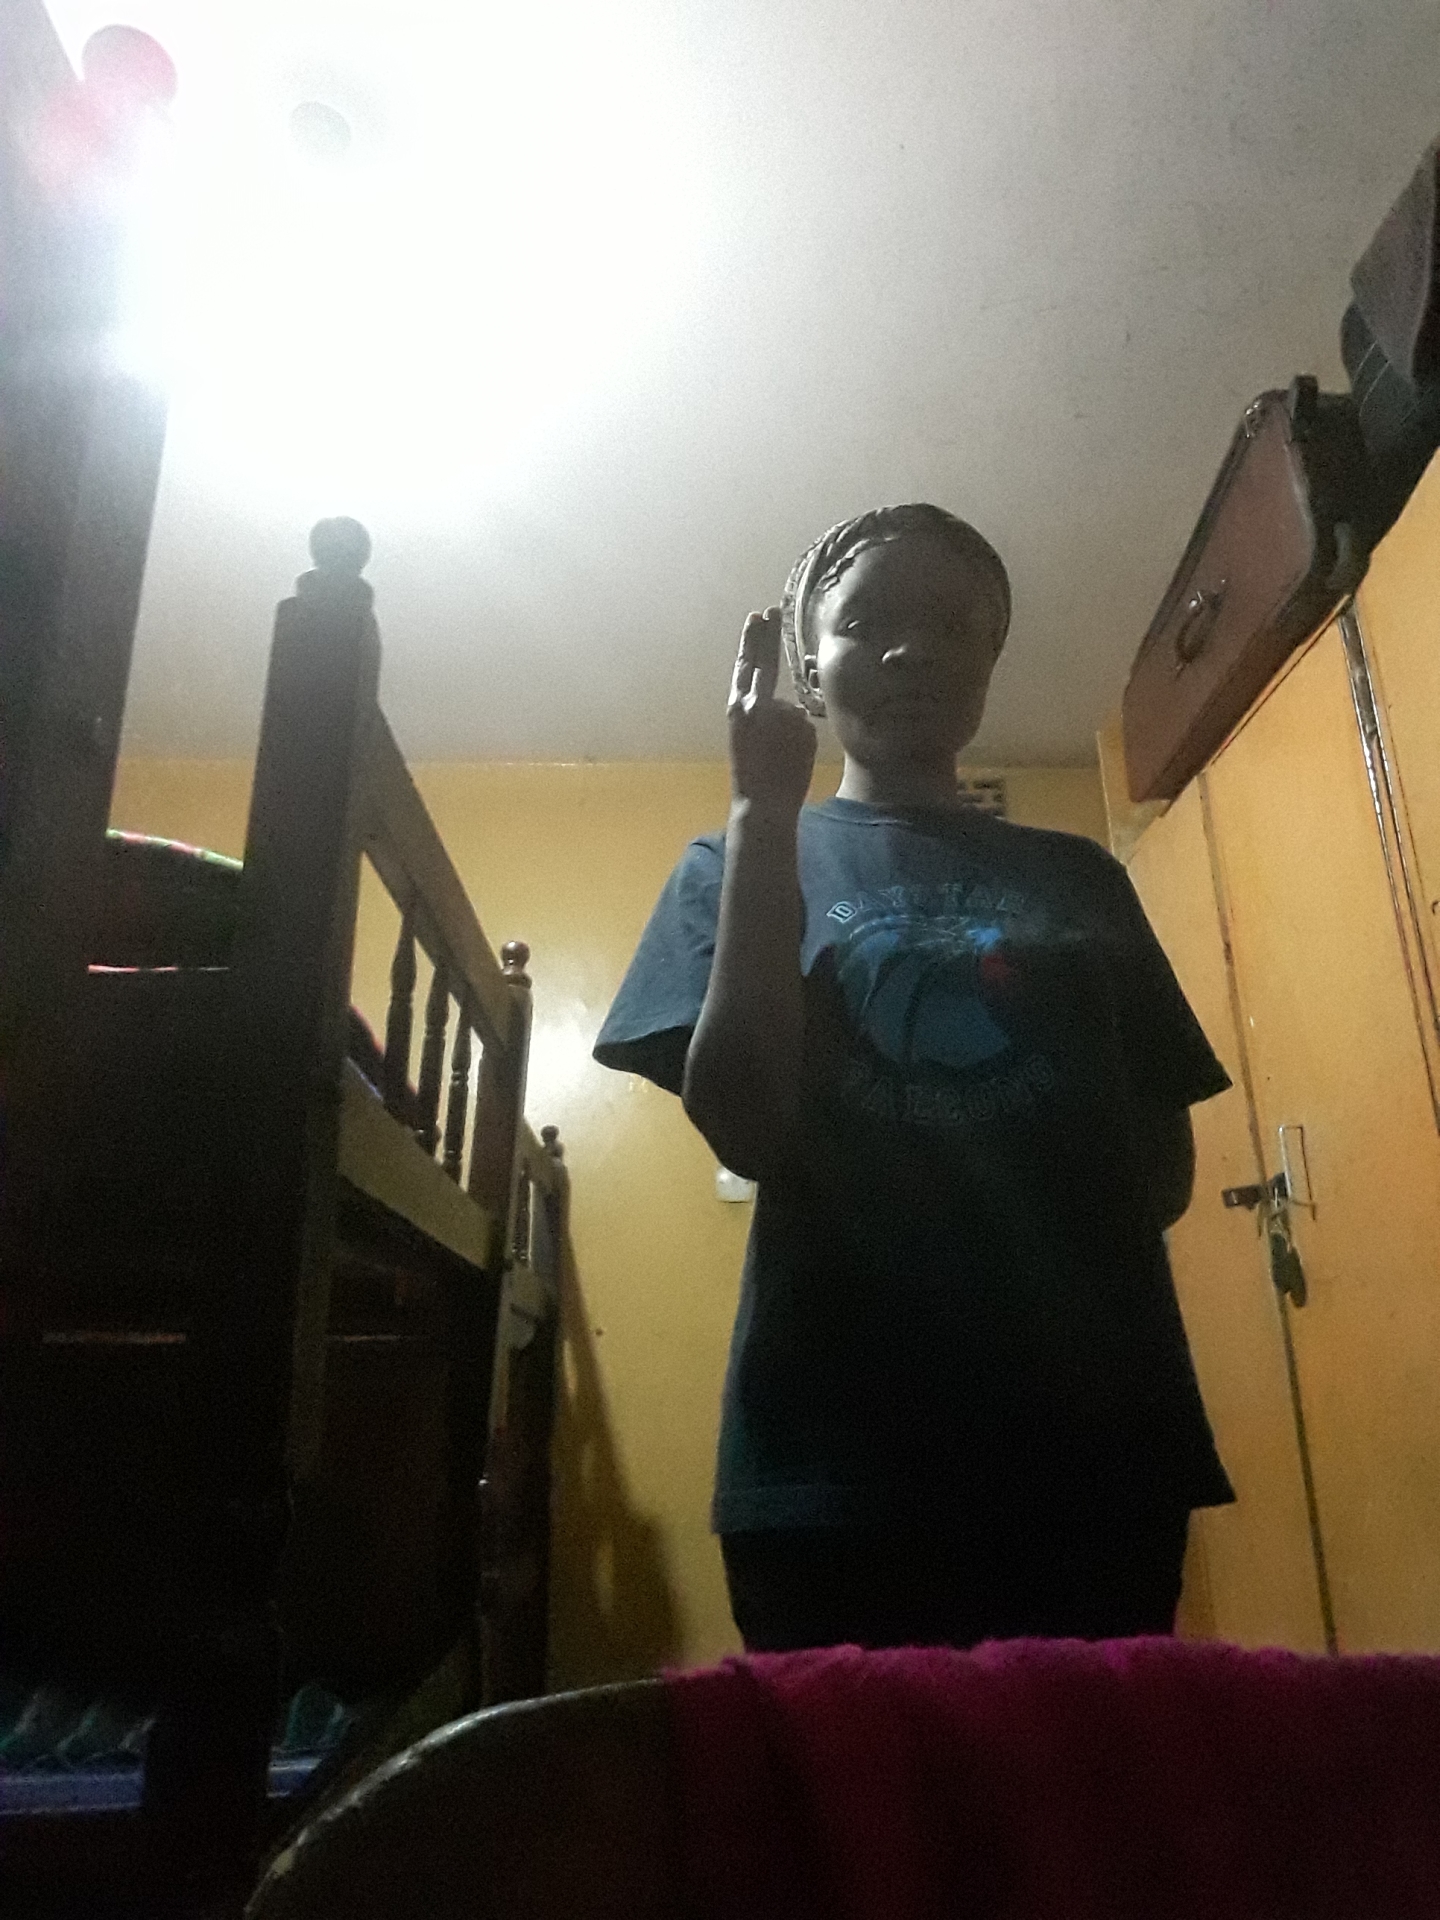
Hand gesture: two_up_inverted